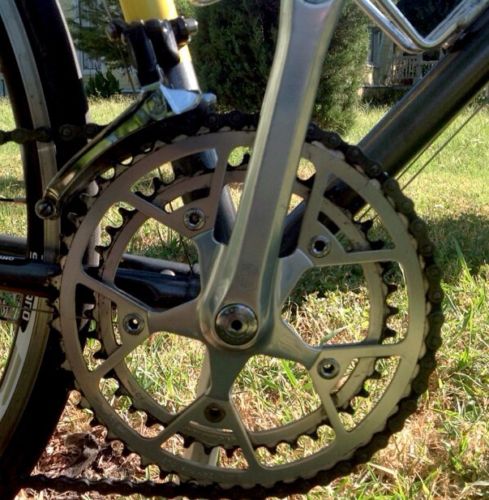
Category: bicycle